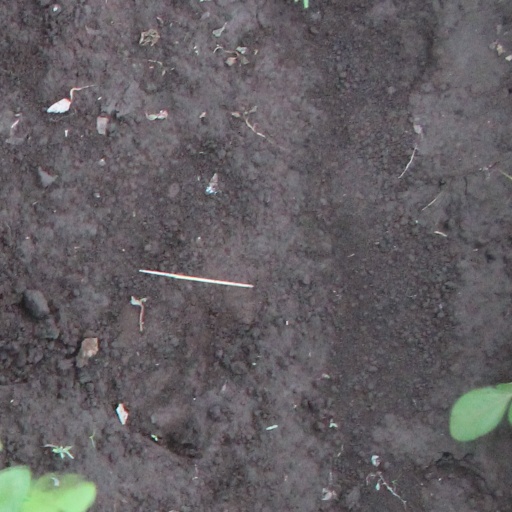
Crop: soybean